M-113 (Michigan highway)

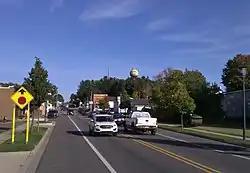
M-113 in downtown Kingsley

M-113 starts west of Hannah at an intersection with M-37 south of Traverse City. The highway runs eastward through farm fields. In the community of Hannah, the highway passes the church and the cemetery before exiting. On the other side of the town, M-113 continues through more fields to Kingsley. The trunkline follows Main Street through the business district in the village. On the east side of town, M-113 runs through fields mixed with scattered groves of trees. The landscape transitions over to woodland just before a 90-degree turn south near Fife Lake. About south of the turn, M-113 intersects M-186 at the latter's western terminus. M-113 continues due south past Camp Pugsley Correctional Facility and turns southeasterly. The highway crosses a line of the Great Lakes Central Railroad, and then it terminates at US 131 north of the Manistee River and the Grand Traverse–Wexford county line.